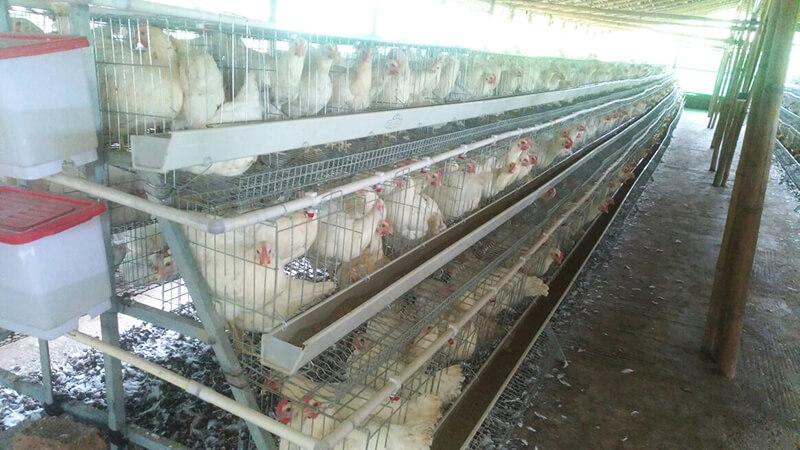
Chumba kikubwa chenye mwanga wakutosha cha kufugia kuku, banda likiwa limetengenezwa kisasa likiwa lina sehemu ya kuwekea chakula pembeni kuna vifaa vya kuwekea maji.